Consumption of Tide Pods

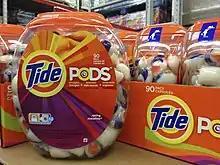
Initial packaging of Tide Pods. The plastic container was later made opaque to reduce the chance of the product being mistaken for candy.

Like most detergent products, Tide Pods, a laundry detergent pod sold by Procter & Gamble (P&G) since 2012, can be deadly if ingested. Media reports have discussed how children and those with dementia could mistake laundry pods for candy and endanger their health or life by consuming them, and they were named an emerging health risk by the Centers for Disease Control and Prevention in 2012. Between 2012 and 2013, poison control centers reported over 7,000 cases of young children eating laundry pods, and ingestion of laundry pods produced by P&G had resulted in six deaths by 2017. In response to the dangers, P&G changed Tide Pod containers to an opaque design, introduced warning labels, and added a bitter-tasting chemical to the pod contents.